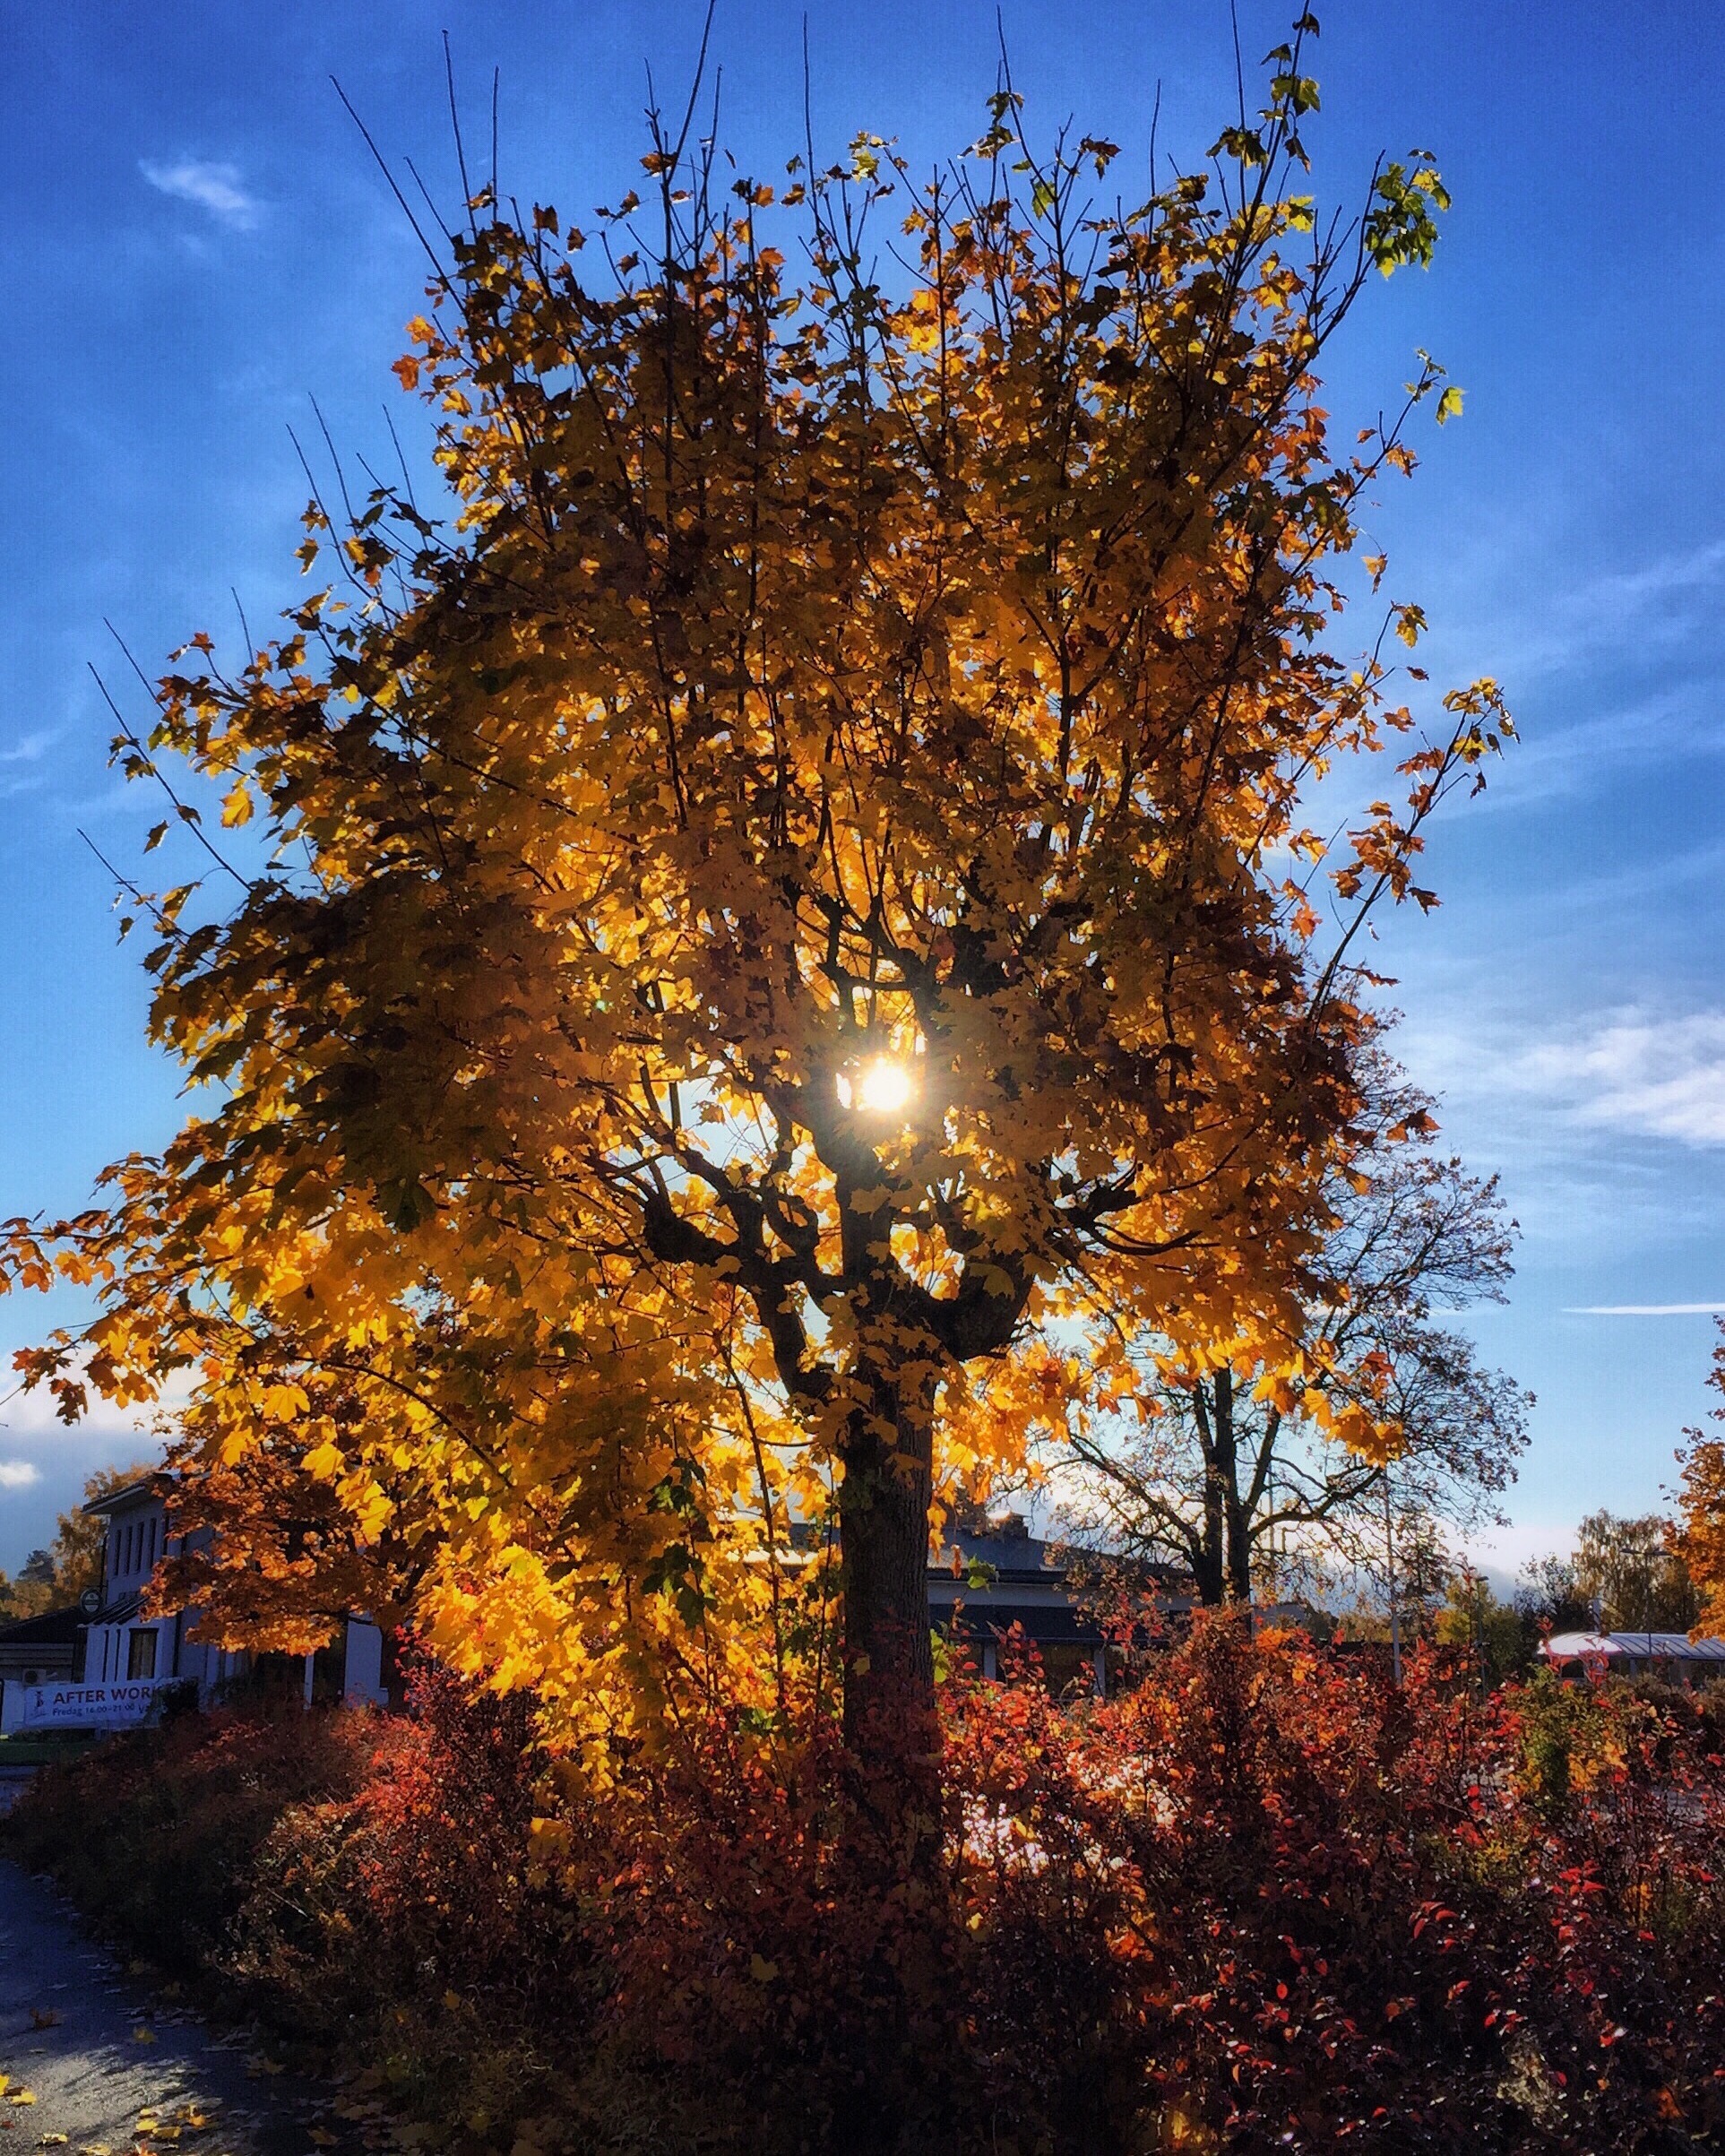
tree, nature, branch, plant, sky, sunshine, sunlight, morning, leaf, flower, foliage, evening, reflection, autumn, season, blue sky, backlight, autumn leaves, yellow leaves, golden autumn, autumn trees, woody plant